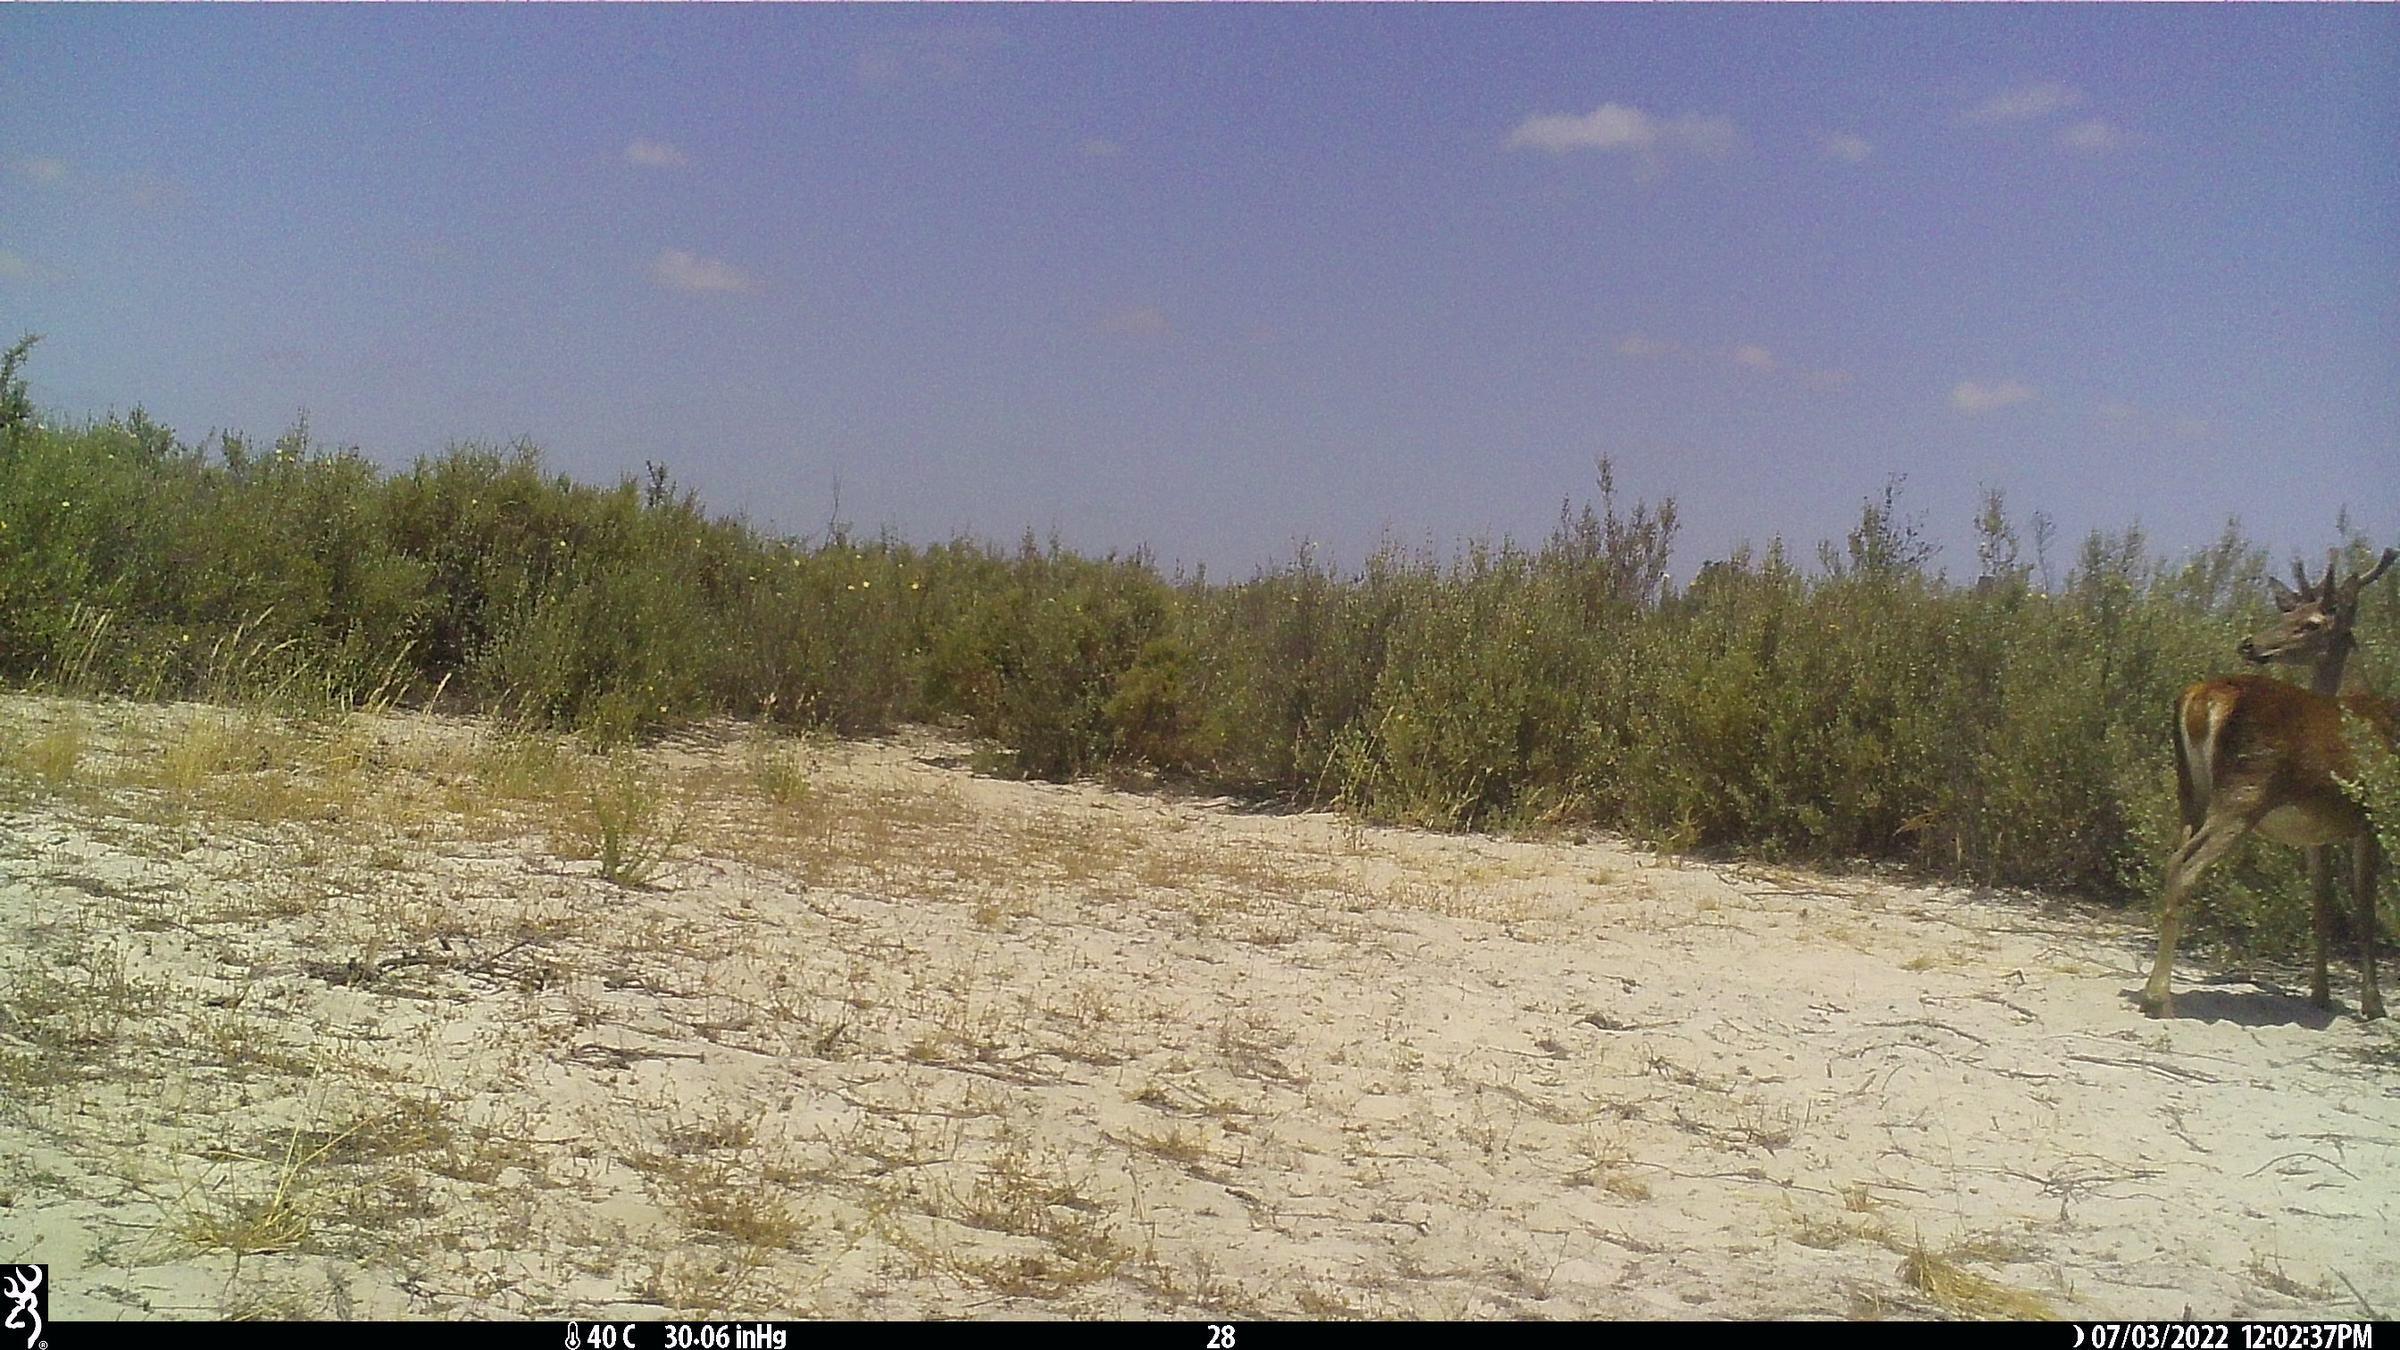
Species: Cervus elaphus